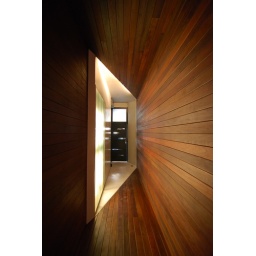
Newly completed IwamotoScott-designed house and courtyard behind Edwardian street-frontage building in North Beach neighborhood, San Francisco.